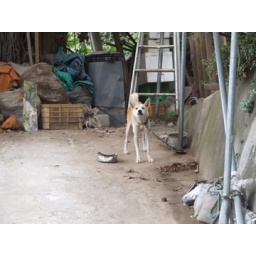
barking dog in a barn